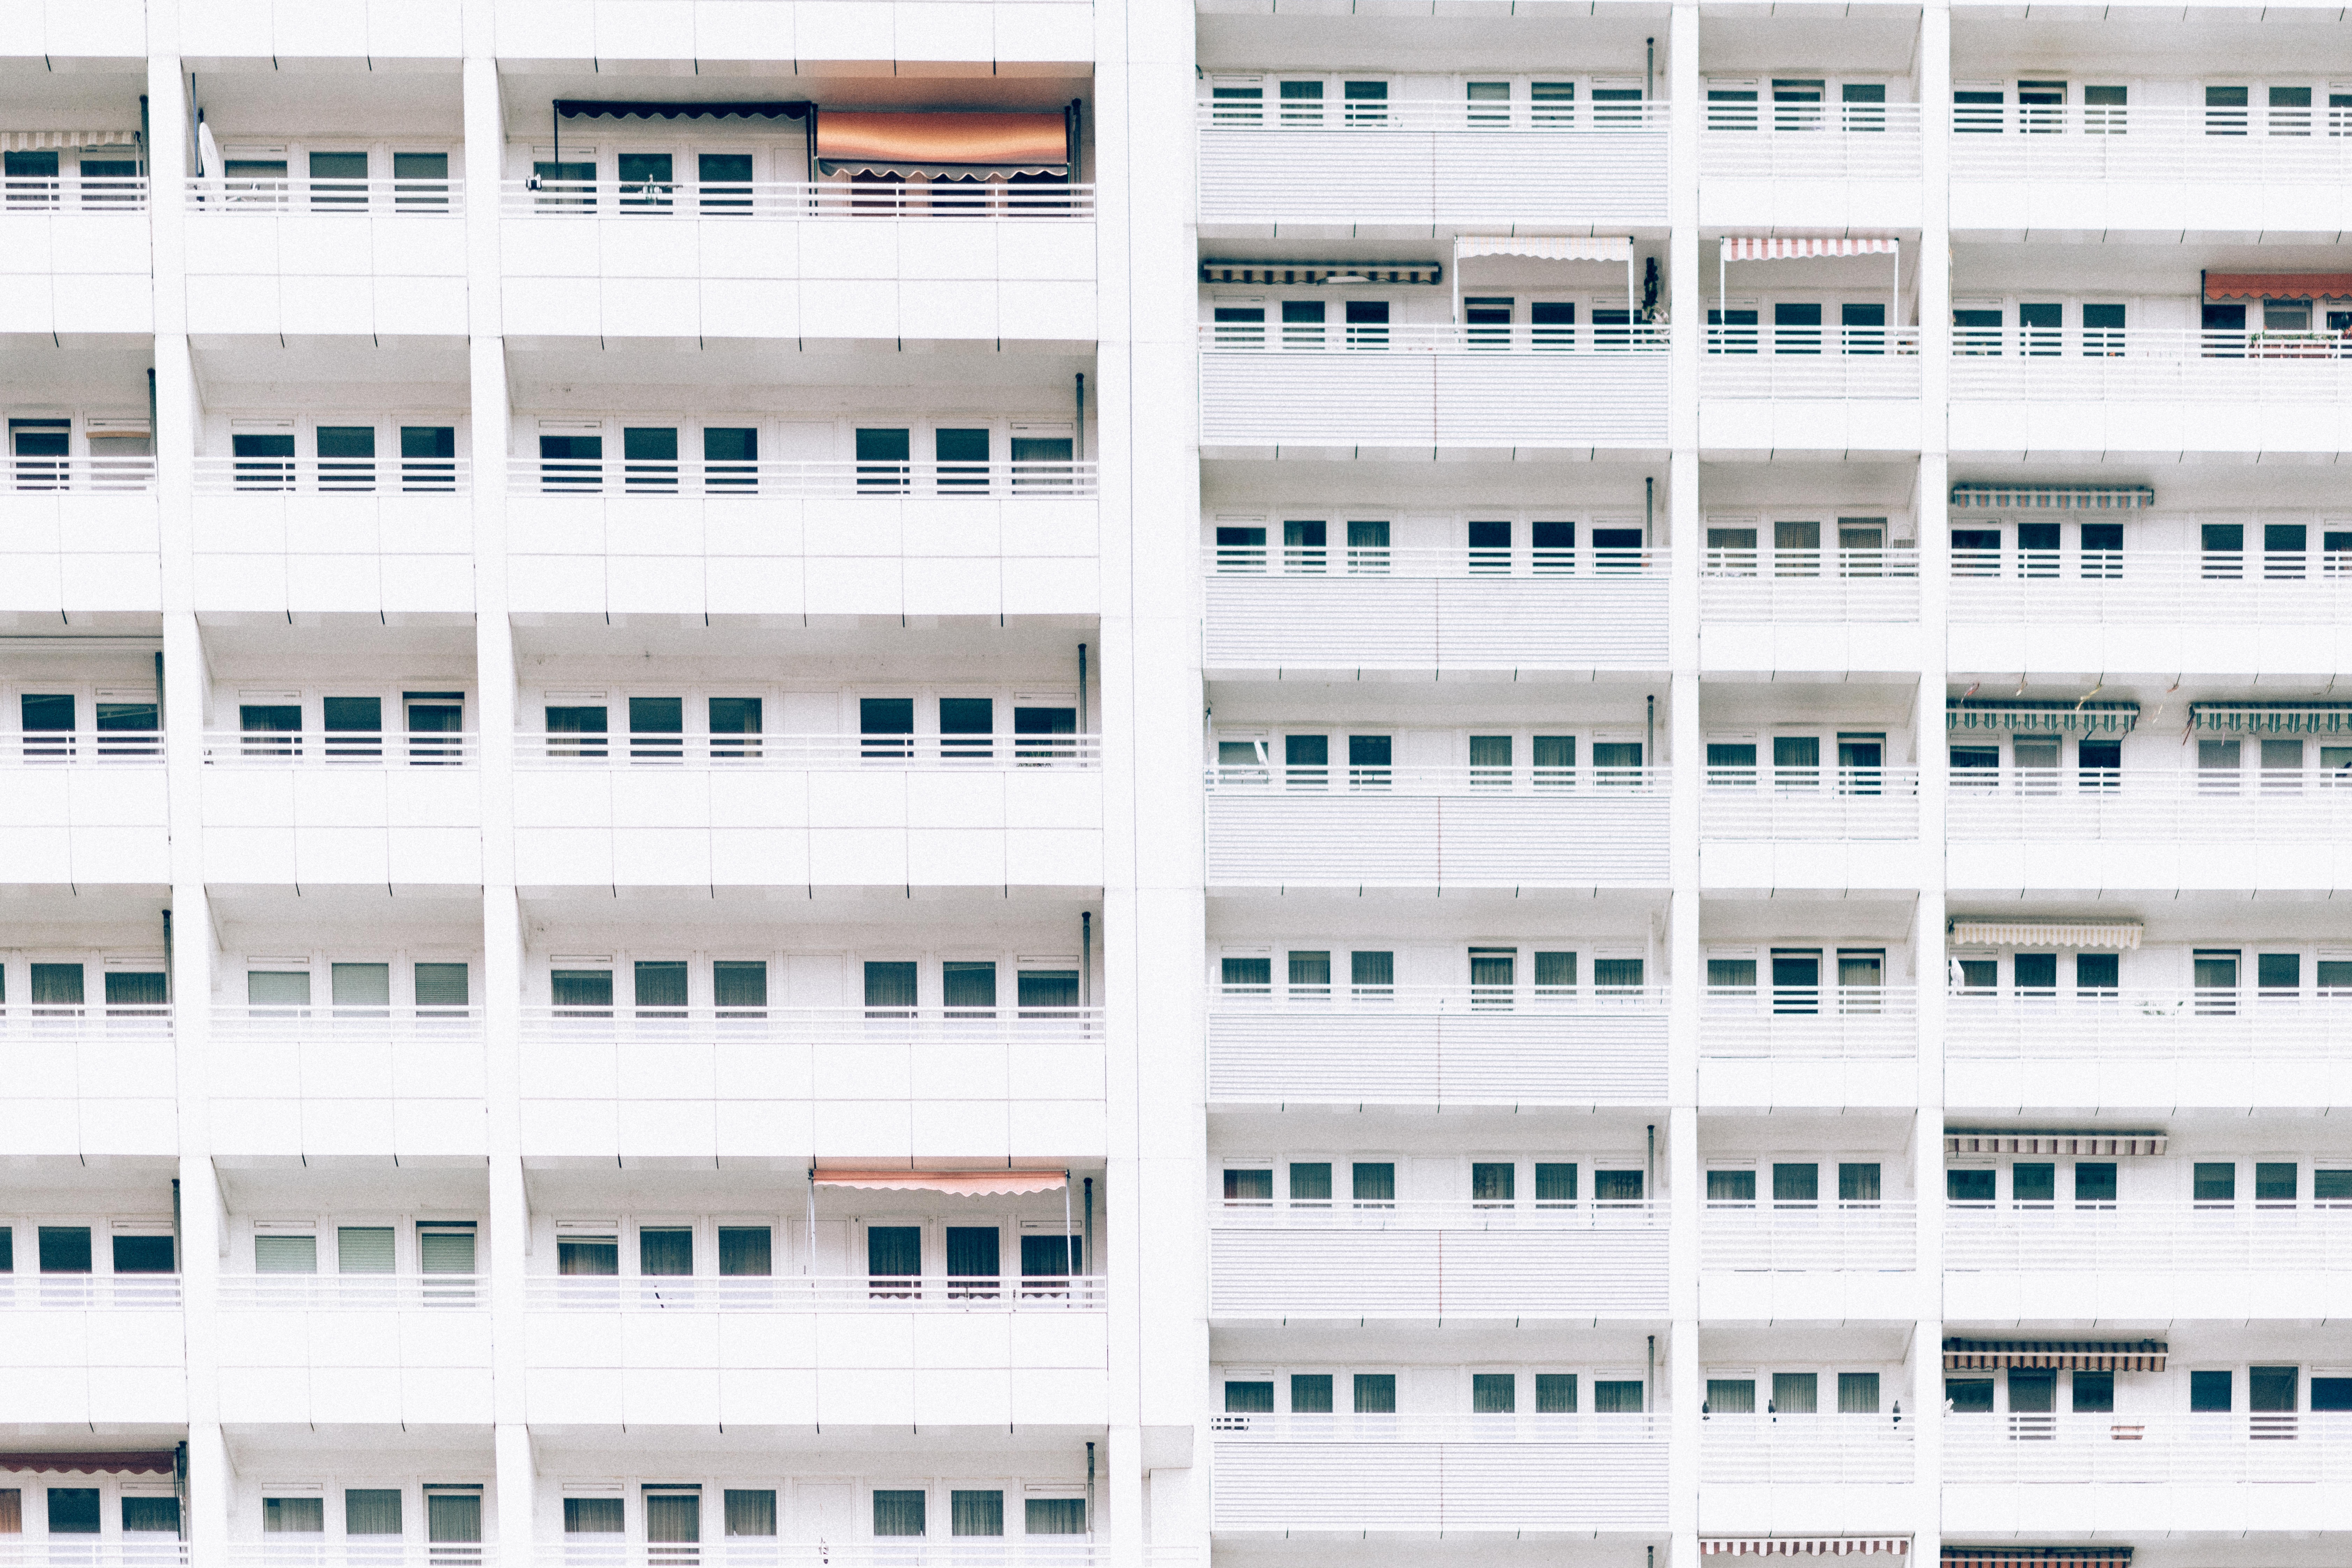
nature, architecture, building, facade, property, tower block, life, beauty, scene, commercial building, condominium, residential area